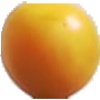
Label: cherry_wax_yellow